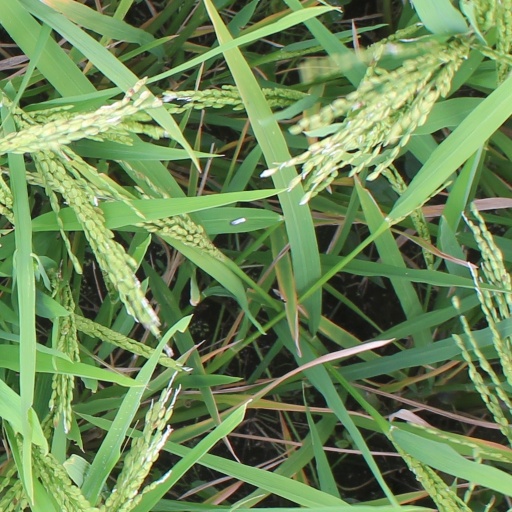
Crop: rice